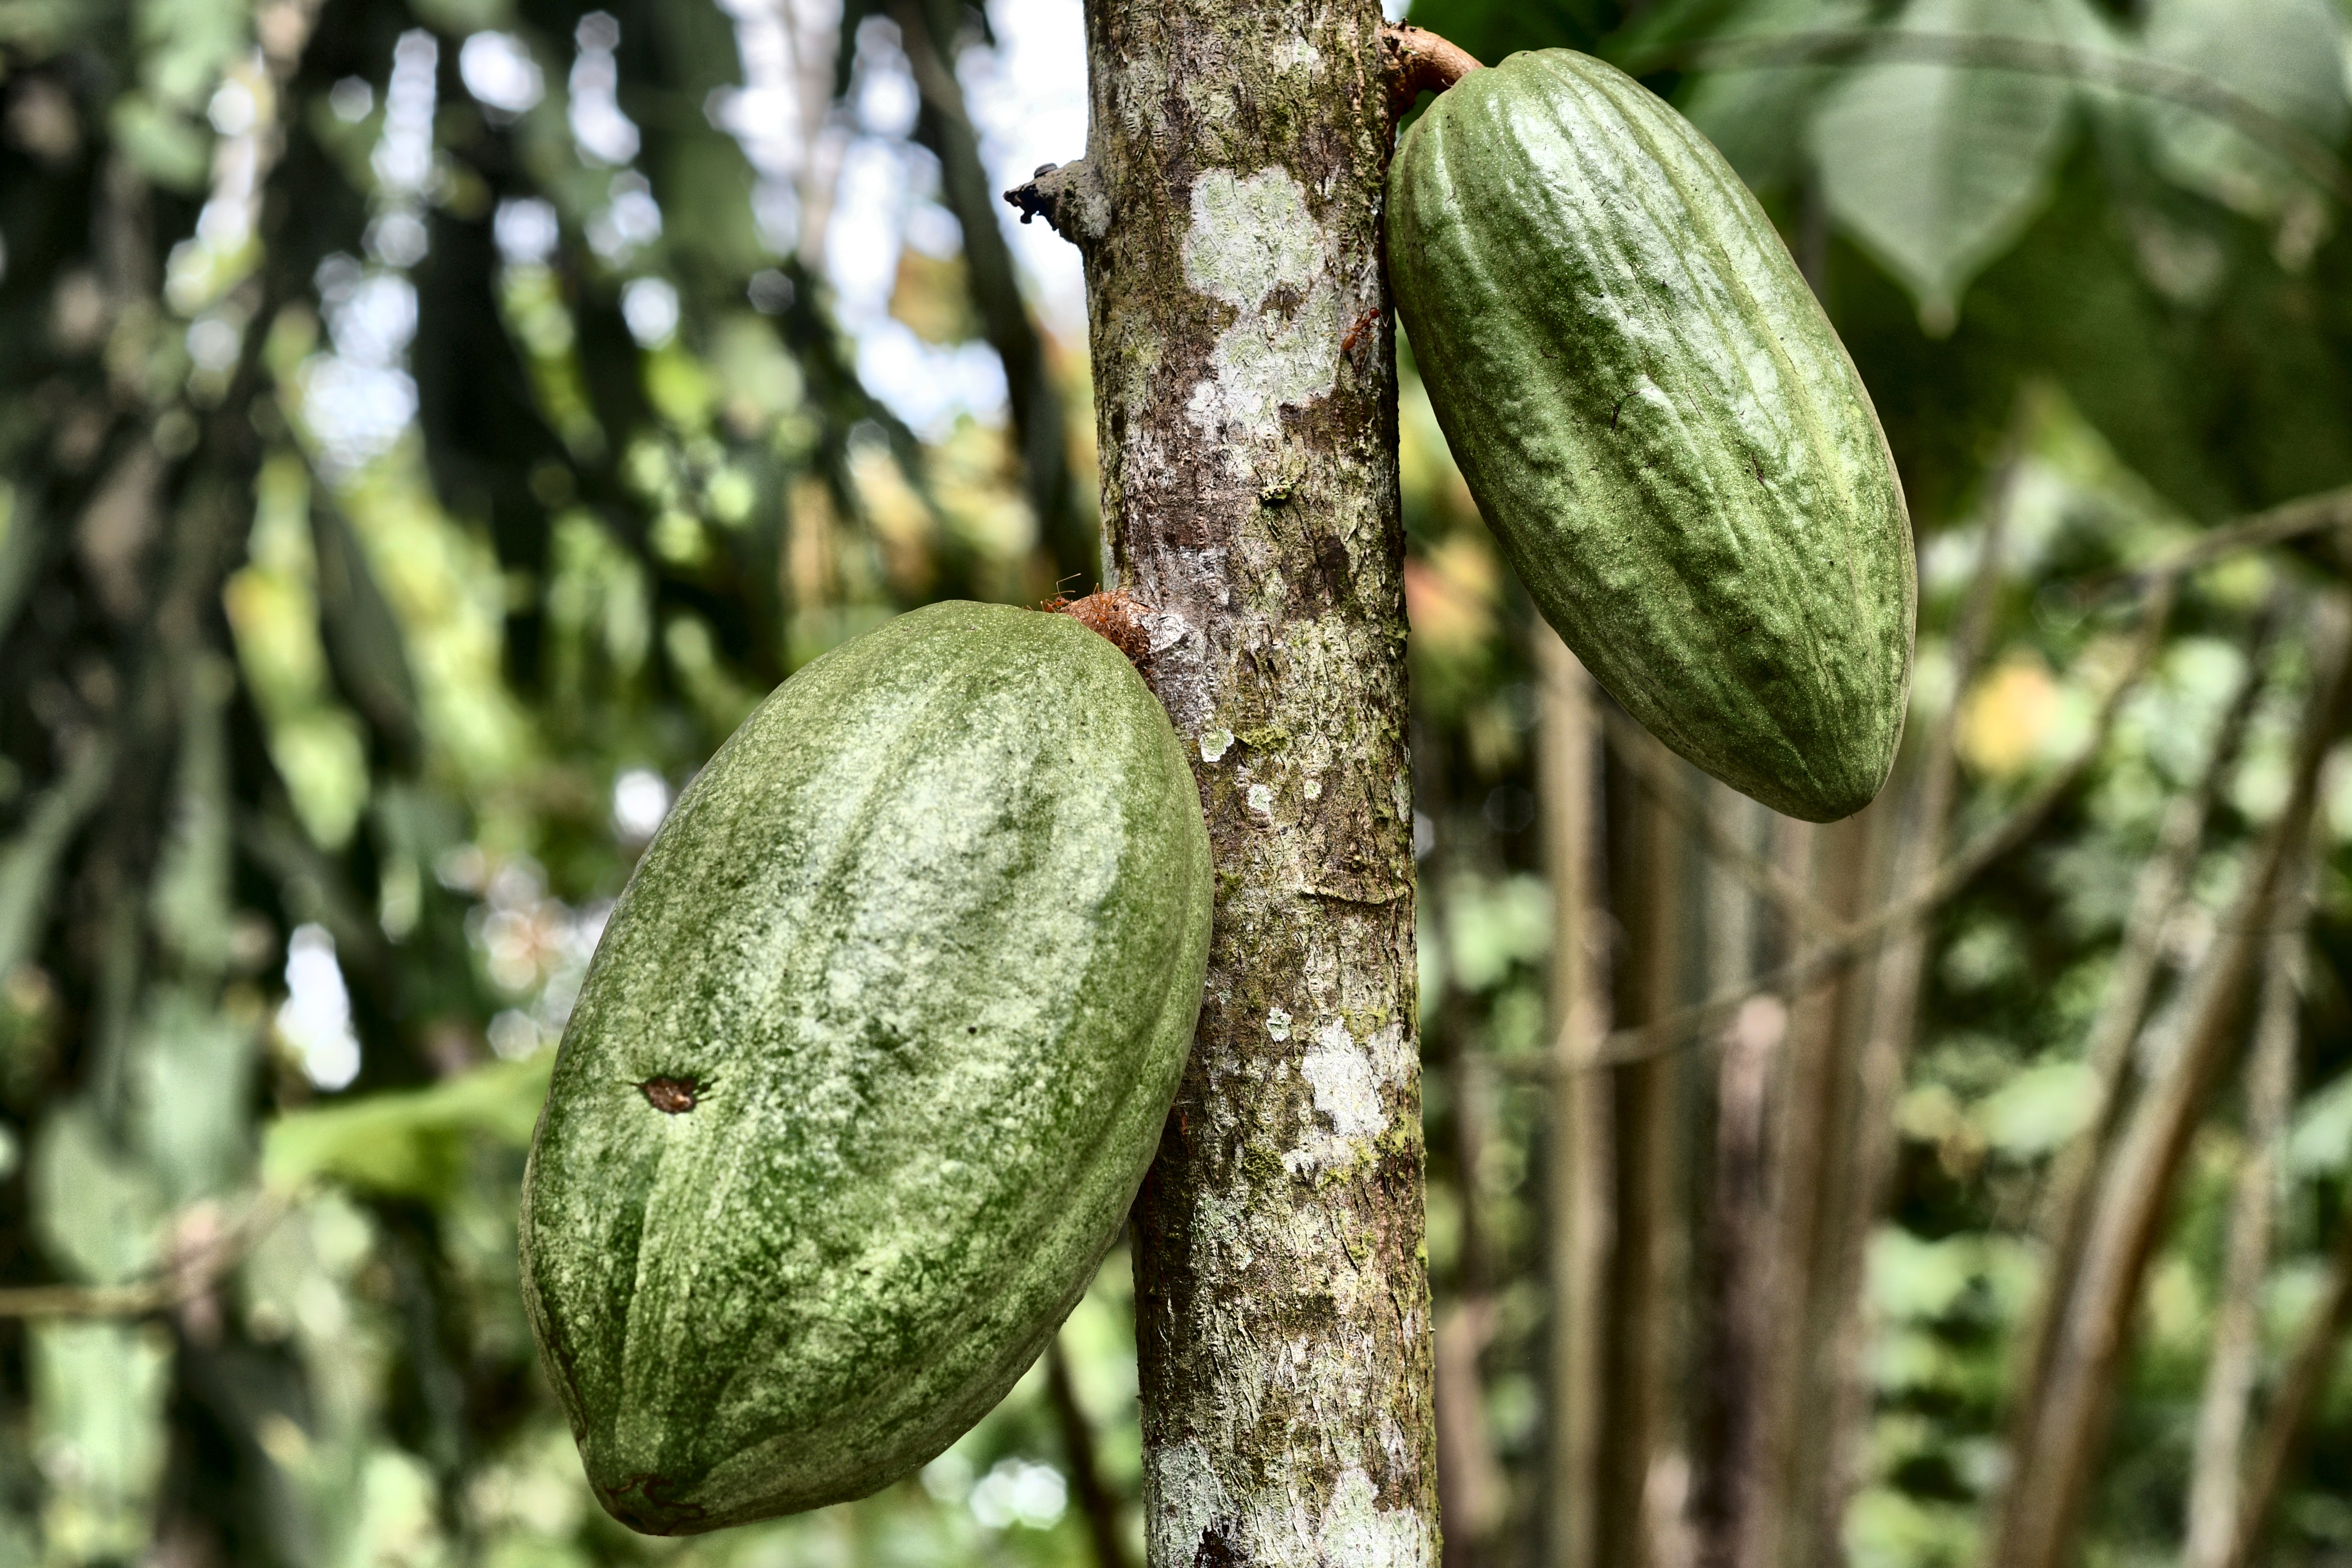
Maturity: unmature
Variety: Guiana